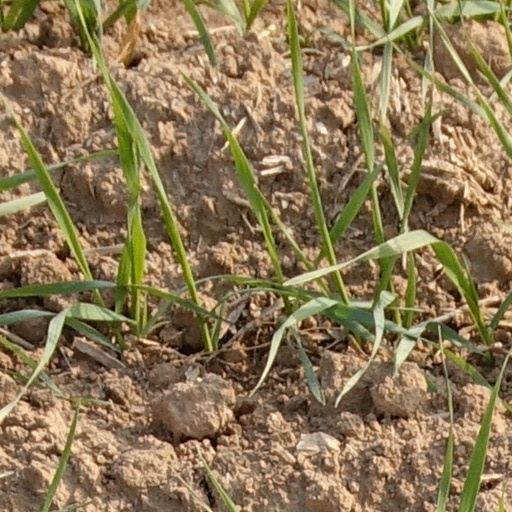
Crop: wheat